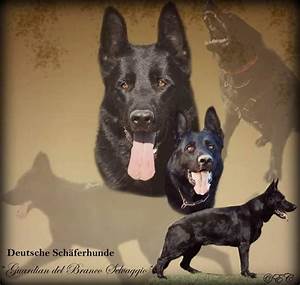
Label: dog